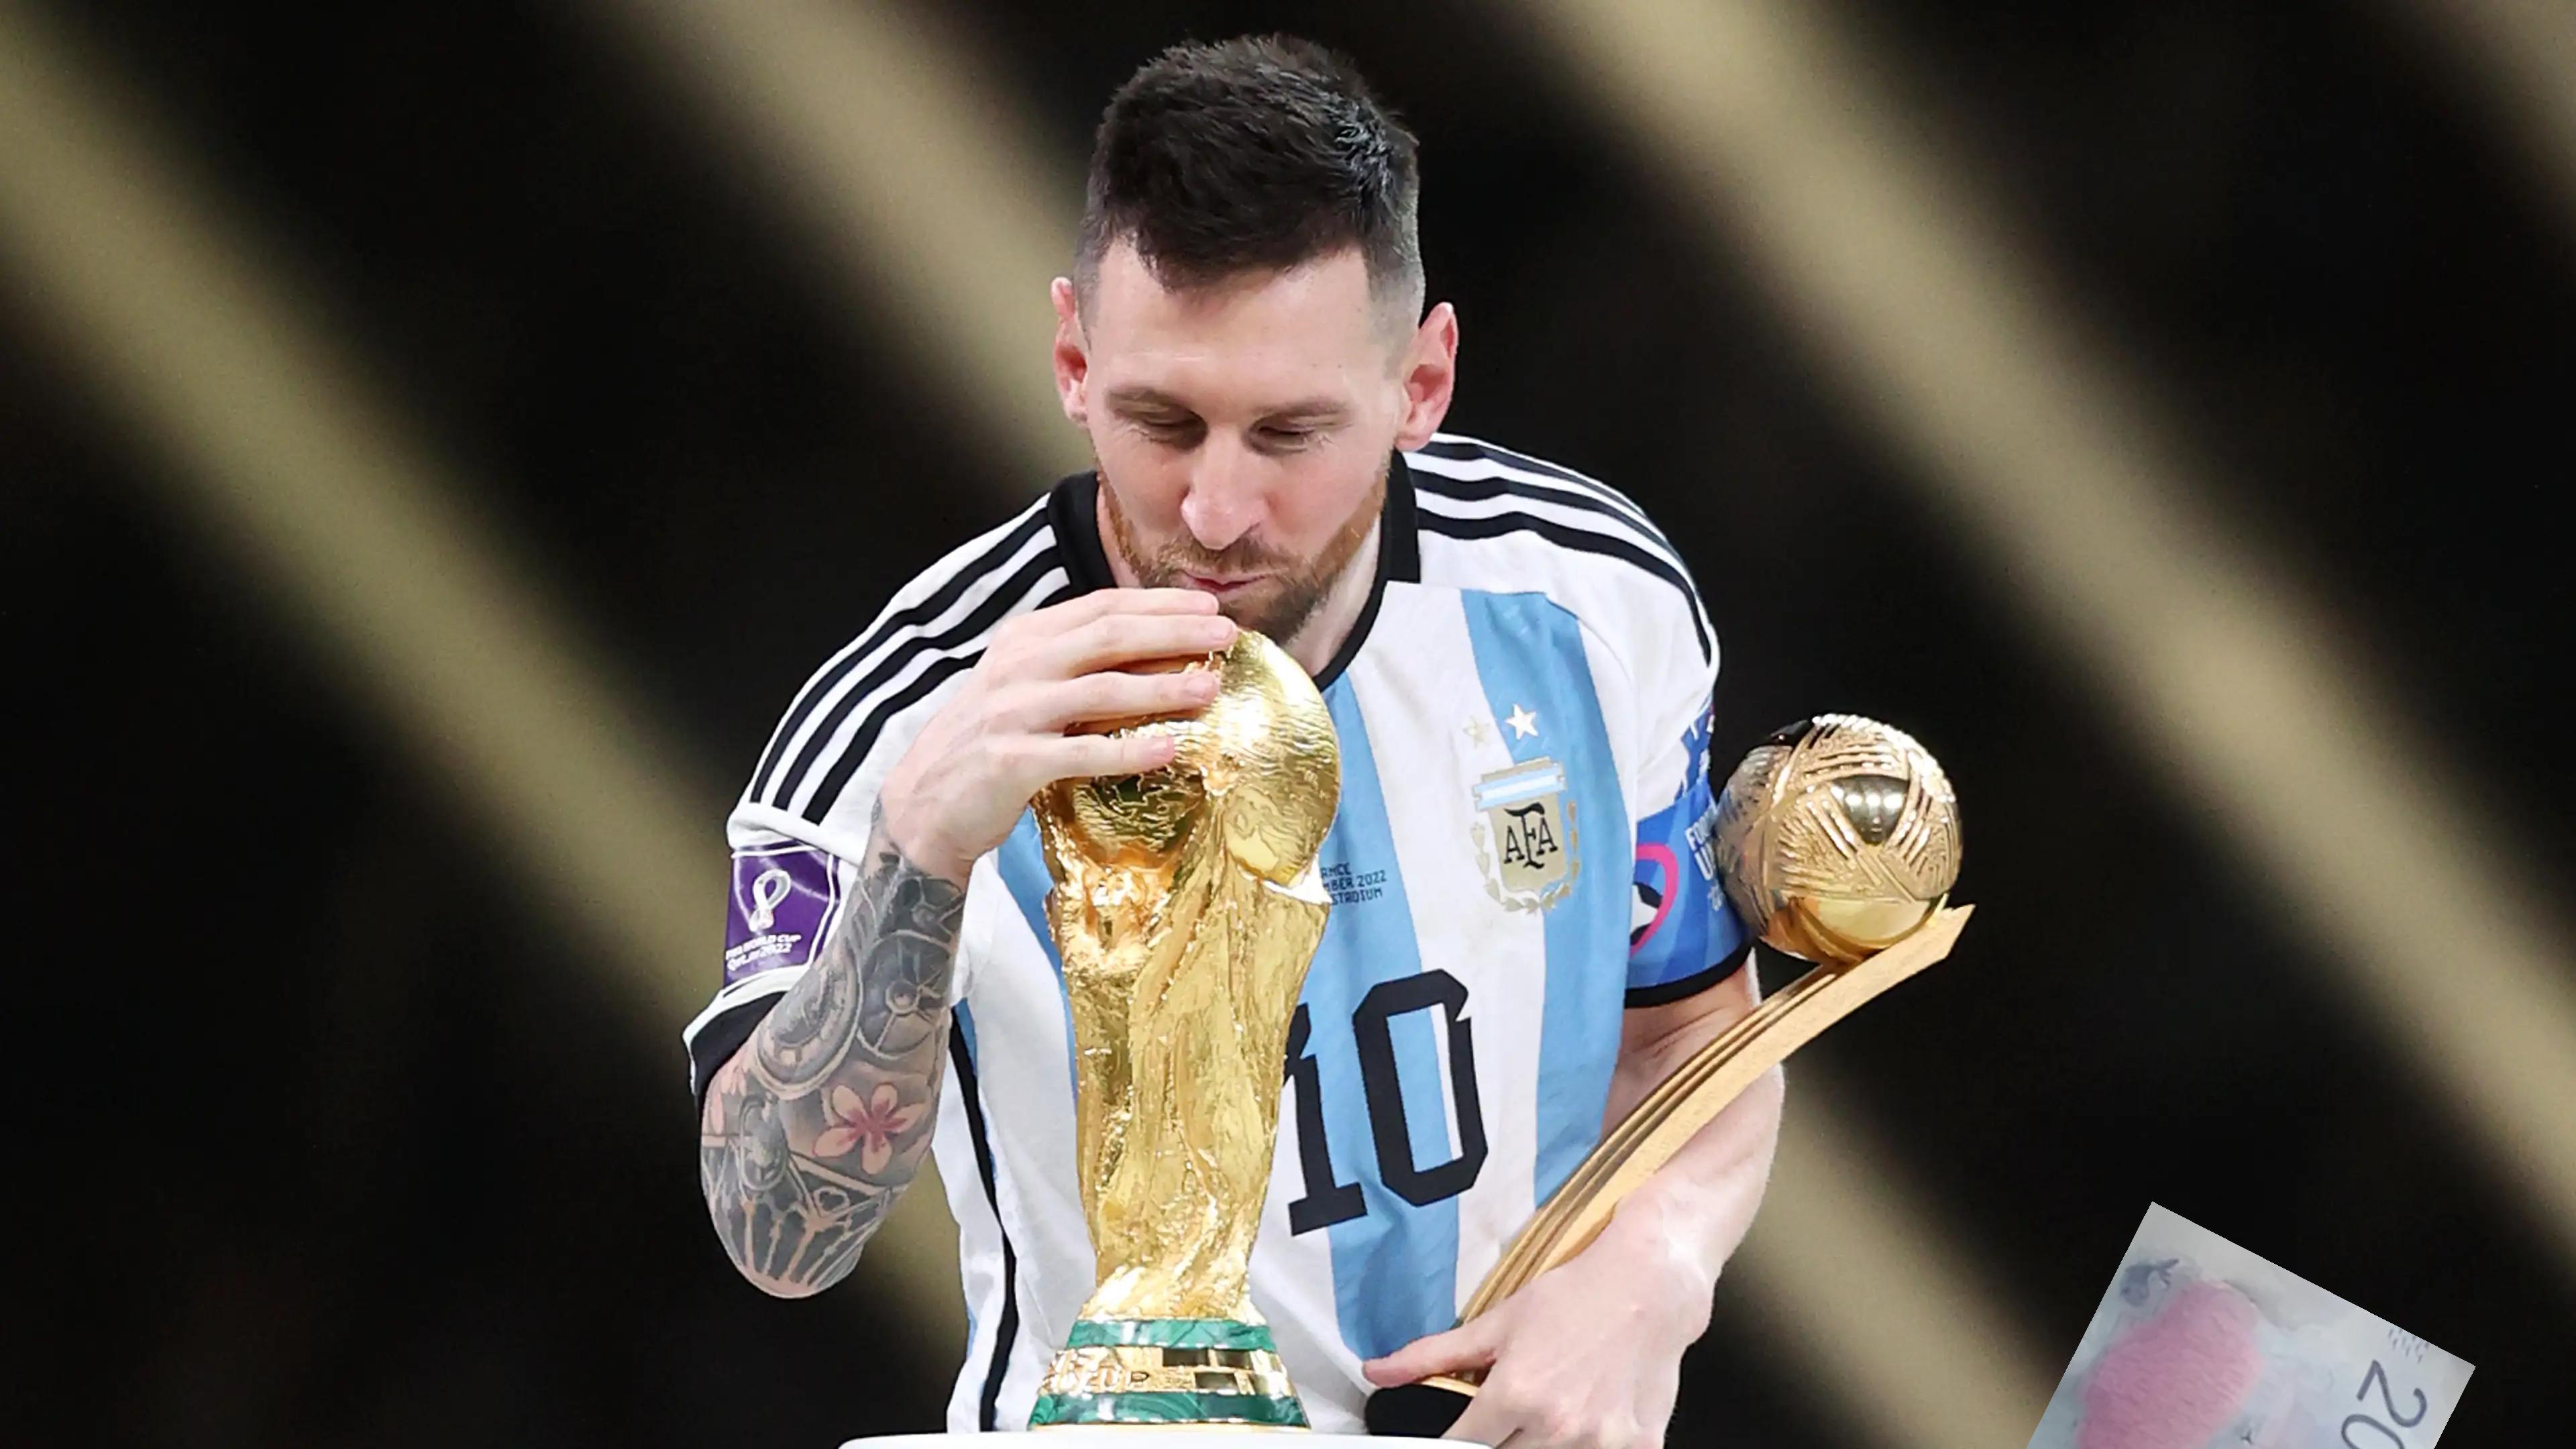
Denominación: 200